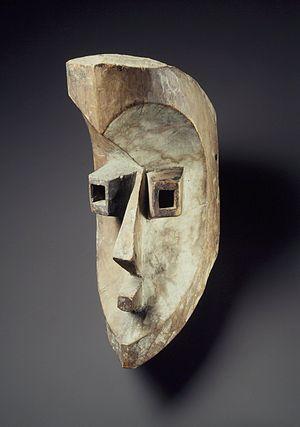
Les Mahongwés sont un peuple du nord-est du Gabon qui vit principalement dans la province de l'Ogooué-Ivindo.